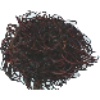
Label: rambutan